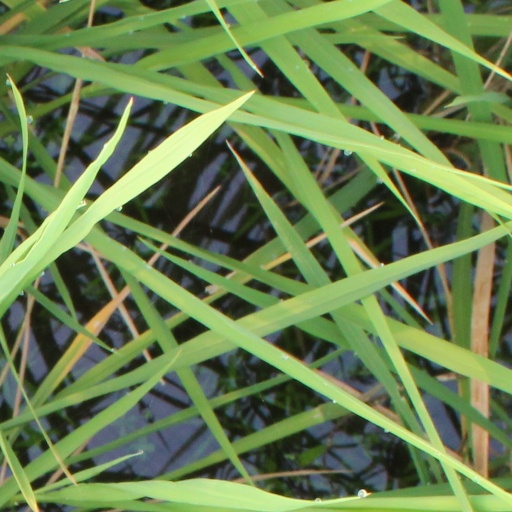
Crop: rice